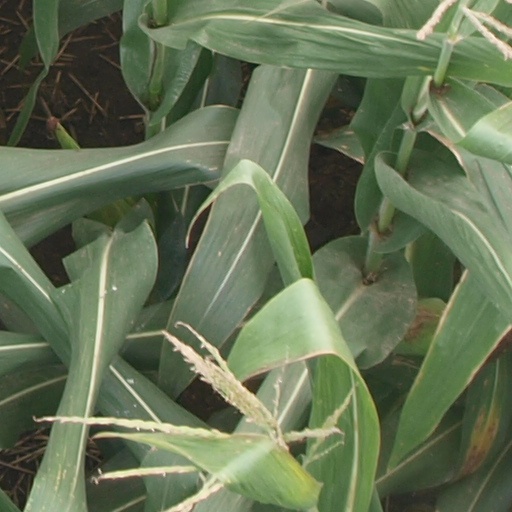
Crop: maize; corn